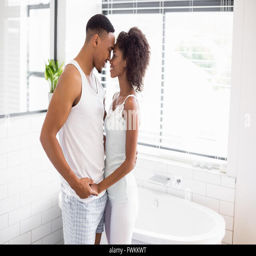
young couple embracing each other in bathroom